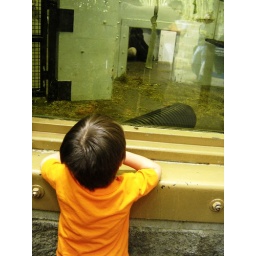
There is a gorilla back in through the door that he was interested in.